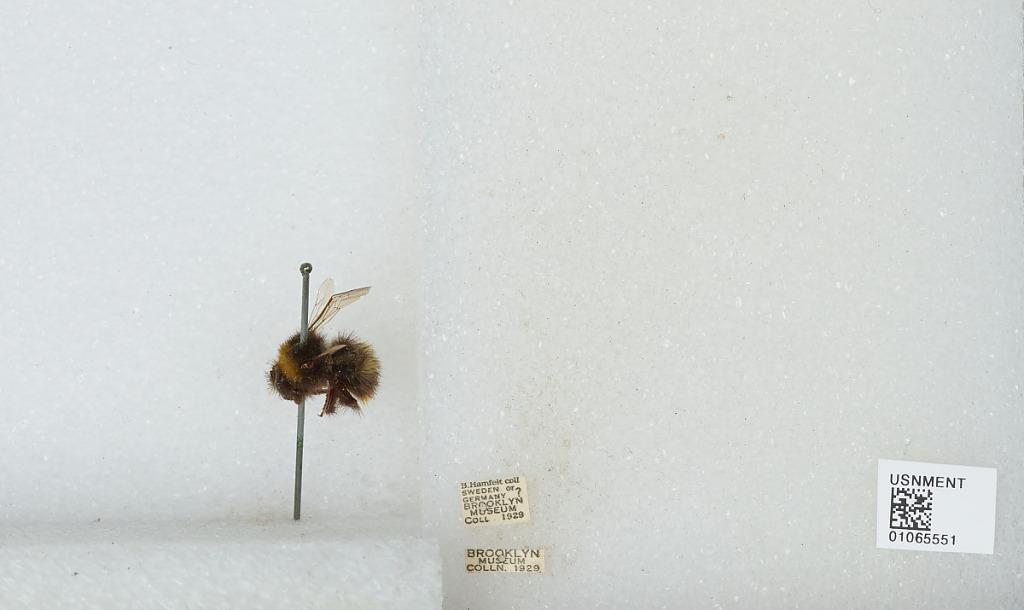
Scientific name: Bombus sp.
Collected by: B. Hamfelt
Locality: Sweden or Germany